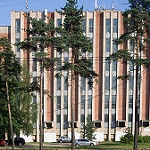
Scene: Outdoor